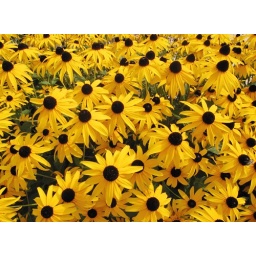
Who wants to be a brick in the wall - when you could be an unknown flower in an anonymous field